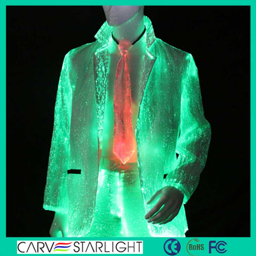
led glow in the dark white slimming suit for men